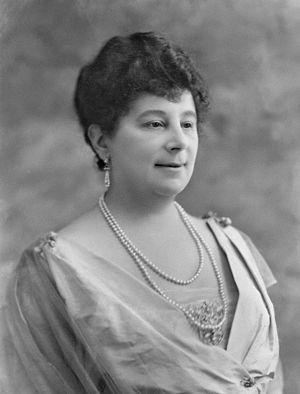
La baronne Emma Orczy, née le 23 septembre 1865 à Tarnaörs, en Hongrie, et morte le 12 novembre 1947 à Henley-on-Thames, dans le South Oxfordshire, en Angleterre, est une romancière, dramaturge et artiste britannique d’origine hongroise. Elle est surtout connue pour sa série de romans mettant en scène le personnage du « Mouron rouge ».